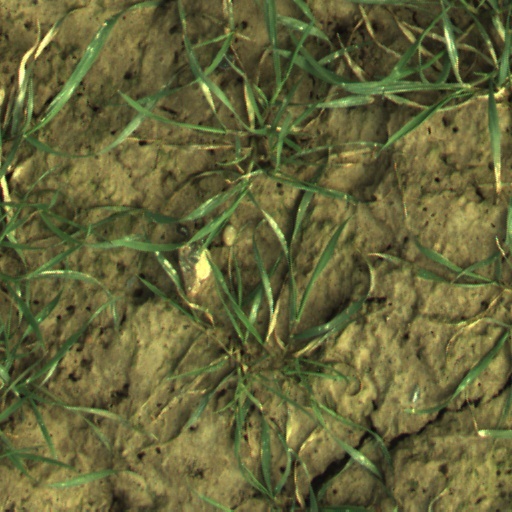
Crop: wheat